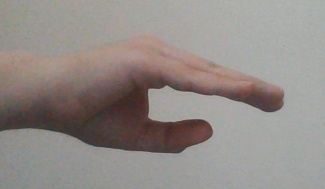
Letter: jeem